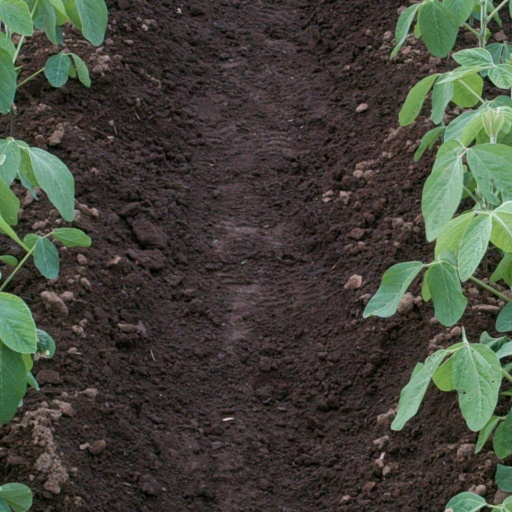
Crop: soybean